Sarajevo

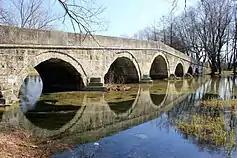
Roman bridge, erected 1530 in Ilidža, built of remnants of an old Roman settlement

One of the earliest findings of settlement in the Sarajevo area is that of the Neolithic Butmir culture. The discoveries at Butmir were made on the grounds of the modern-day Sarajevo suburb Ilidža in 1893 by Austro-Hungarian authorities during the construction of an agricultural school. The area's richness in flint was attractive to Neolithic humans, and the settlement flourished. The settlement developed unique ceramics and pottery designs, which characterize the Butmir people as a unique culture, as described at the International Congress of Archaeologists and Anthropologists meeting in Sarajevo in 1894.